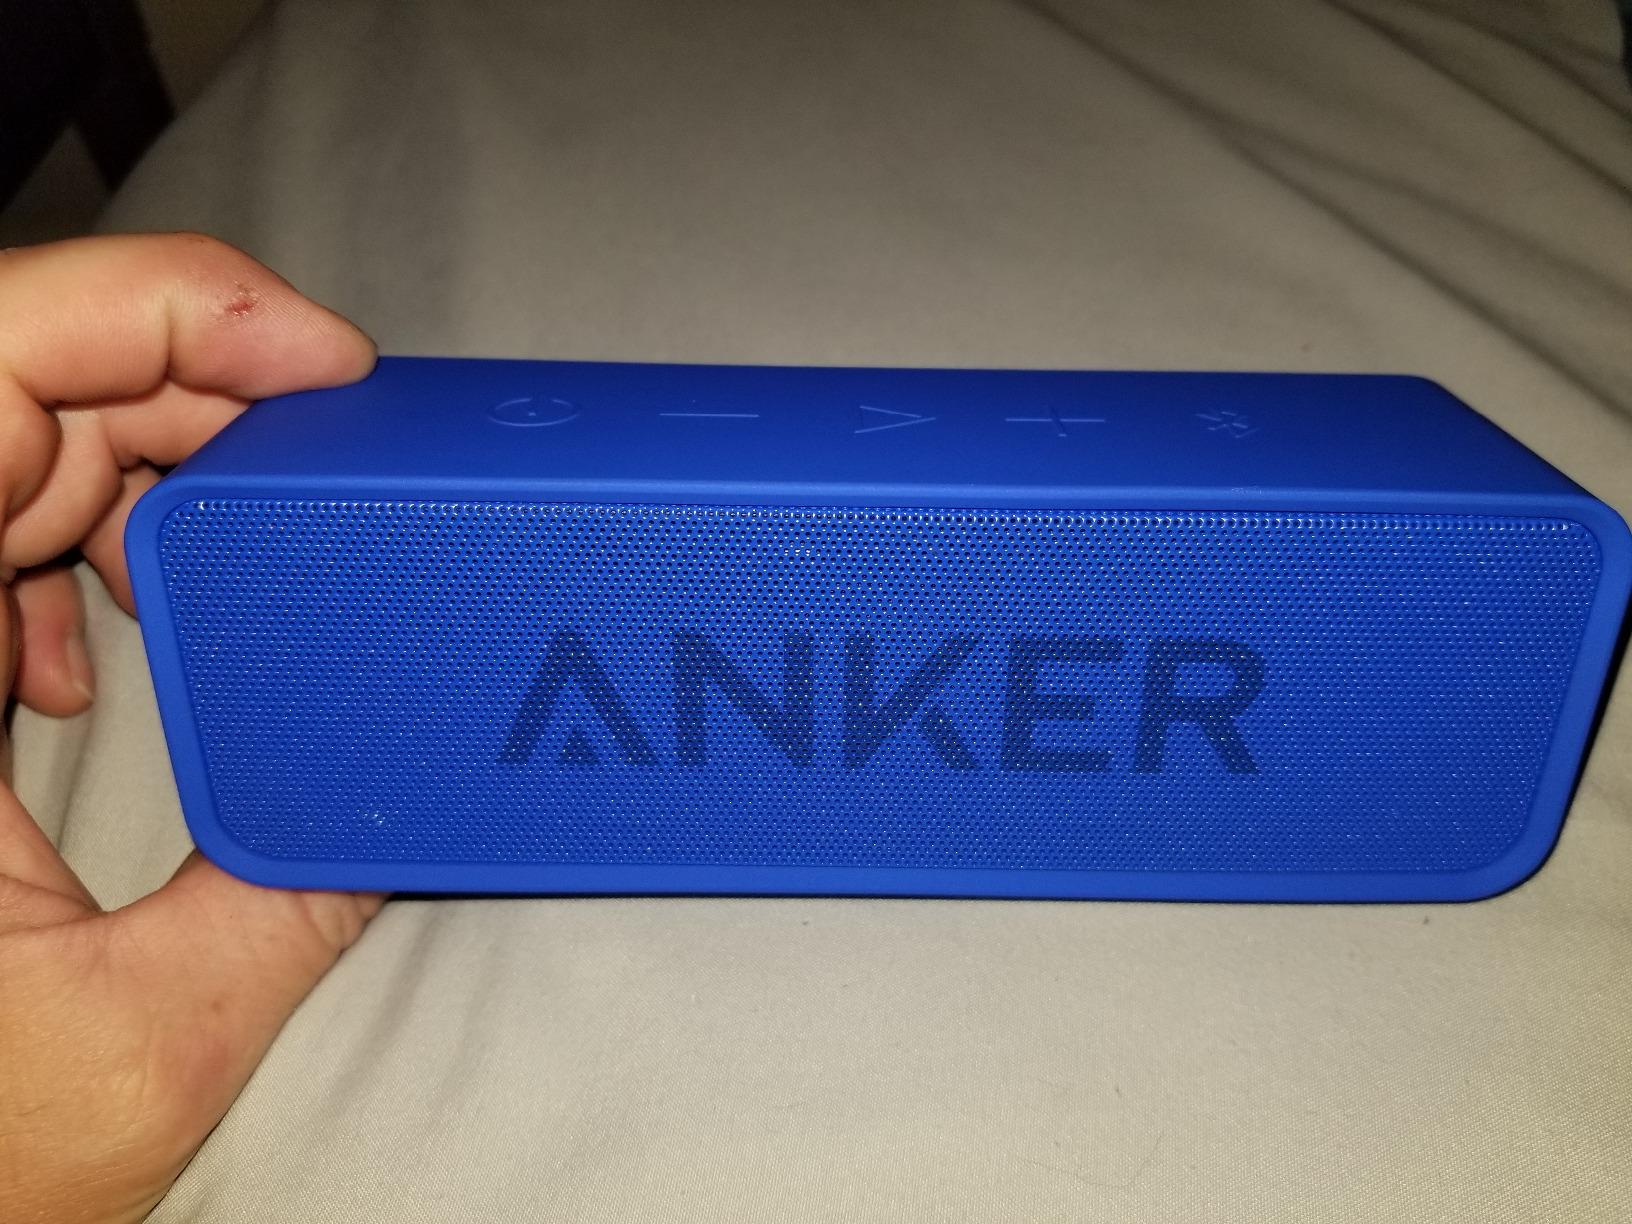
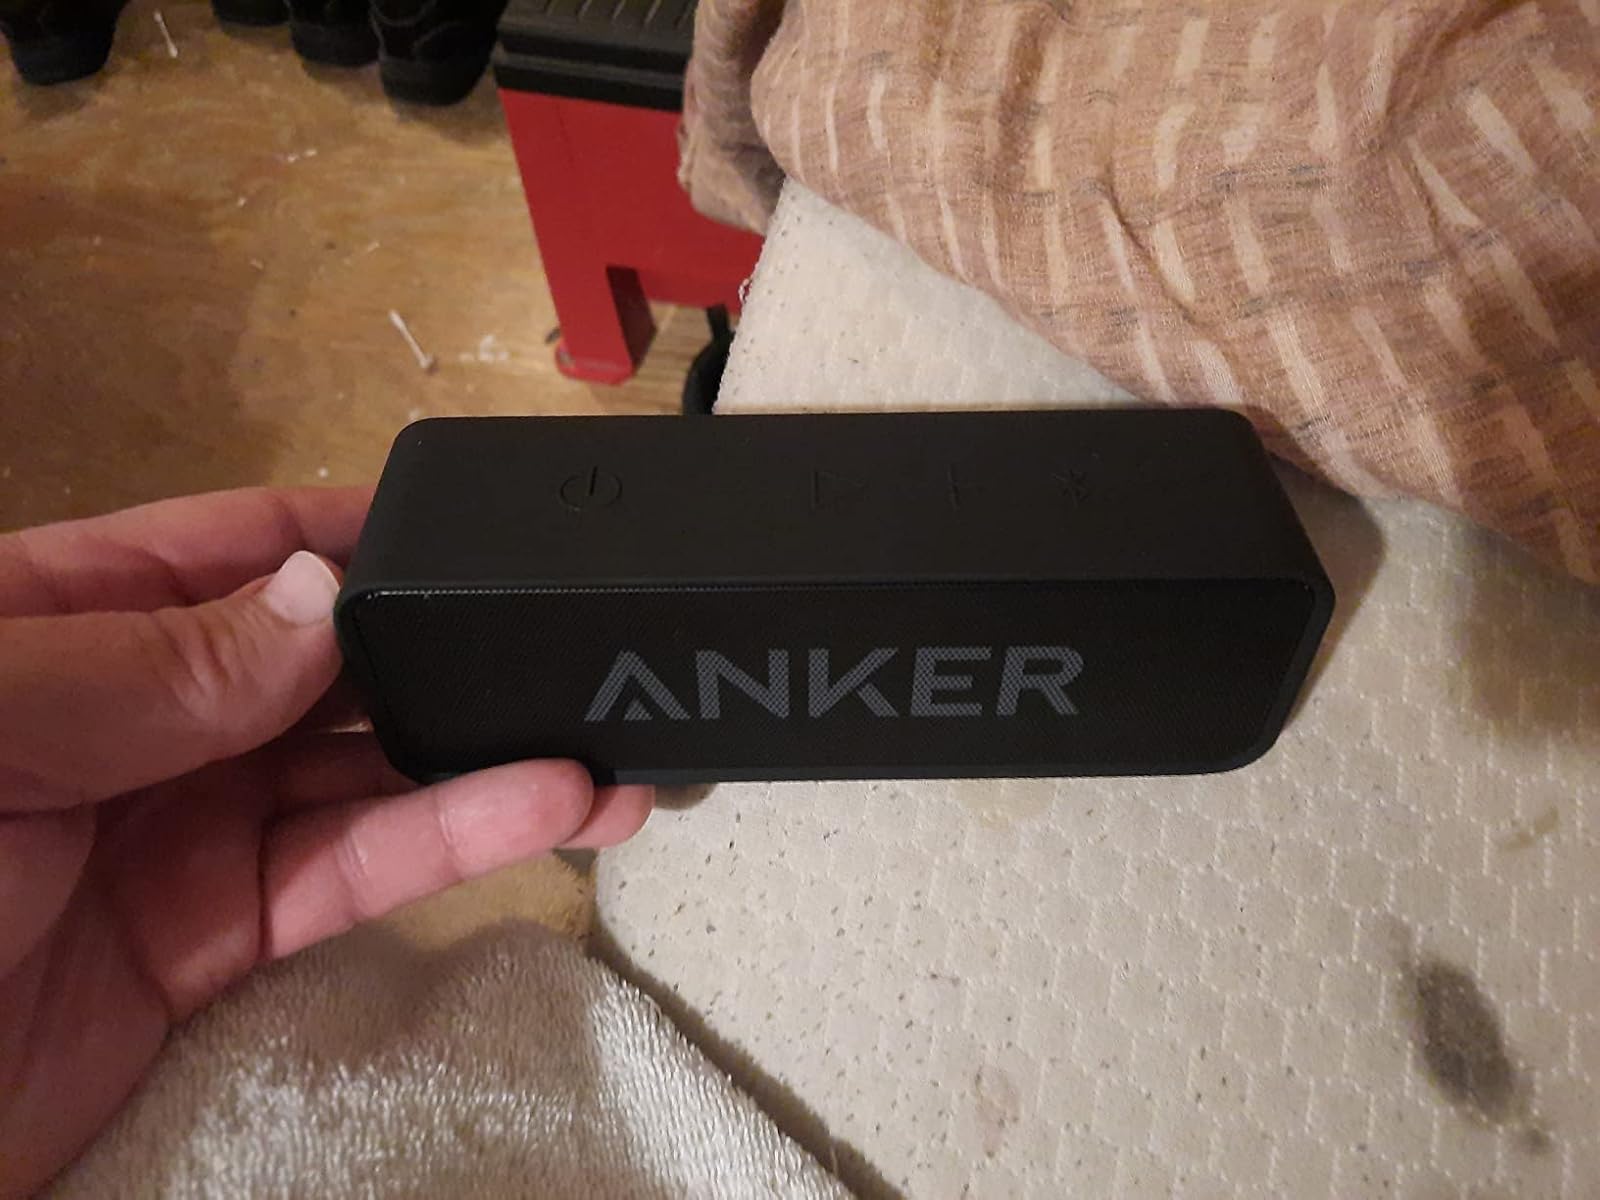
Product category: speaker
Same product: no